X3: Terran Conflict

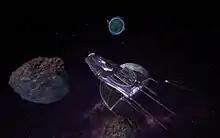
A pre-release image of "X3: Terran Conflict"

"X3: Terran Conflict" is a standalone expansion of "X3: Reunion", based in the same universe and using the same engine. "X3: Reunion" had several popular fan made mods, the most popular of which was named The X-Tended Mod. The Mod was created by a team of artists, musicians and modders and added new content and functionality to the game. XTM received attention from Egosoft who interviewed members of the team and hosted the mod for future downloads. "X3: Terran Conflict" has several assets used by the XTM mod and several members of the XTM team worked closely with Egosoft to develop the game.